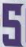
Number: 5